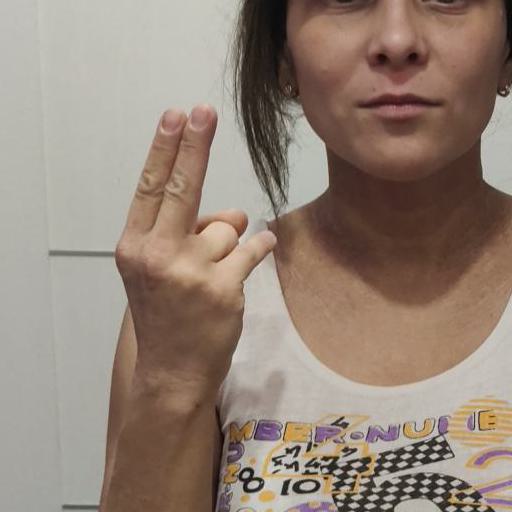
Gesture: two_up_inverted